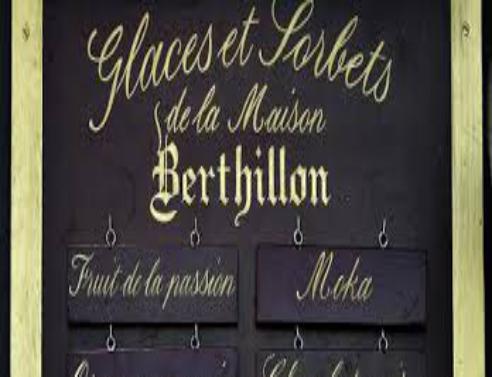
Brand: Berthillon
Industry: Food